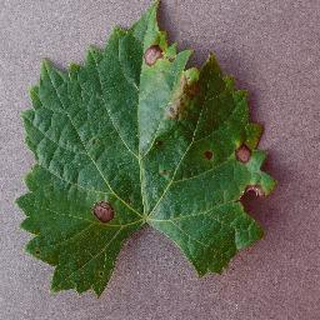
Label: grape_black_rot